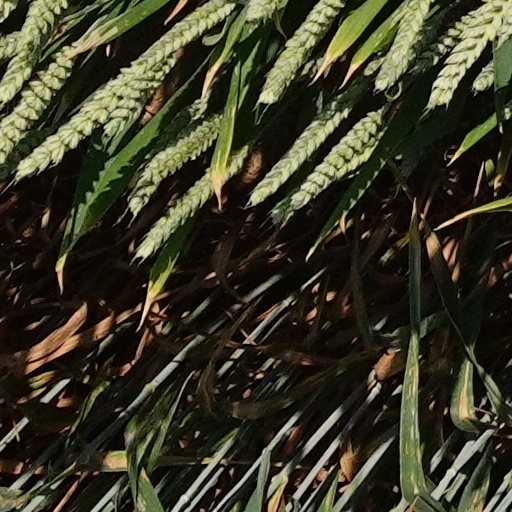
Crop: wheat